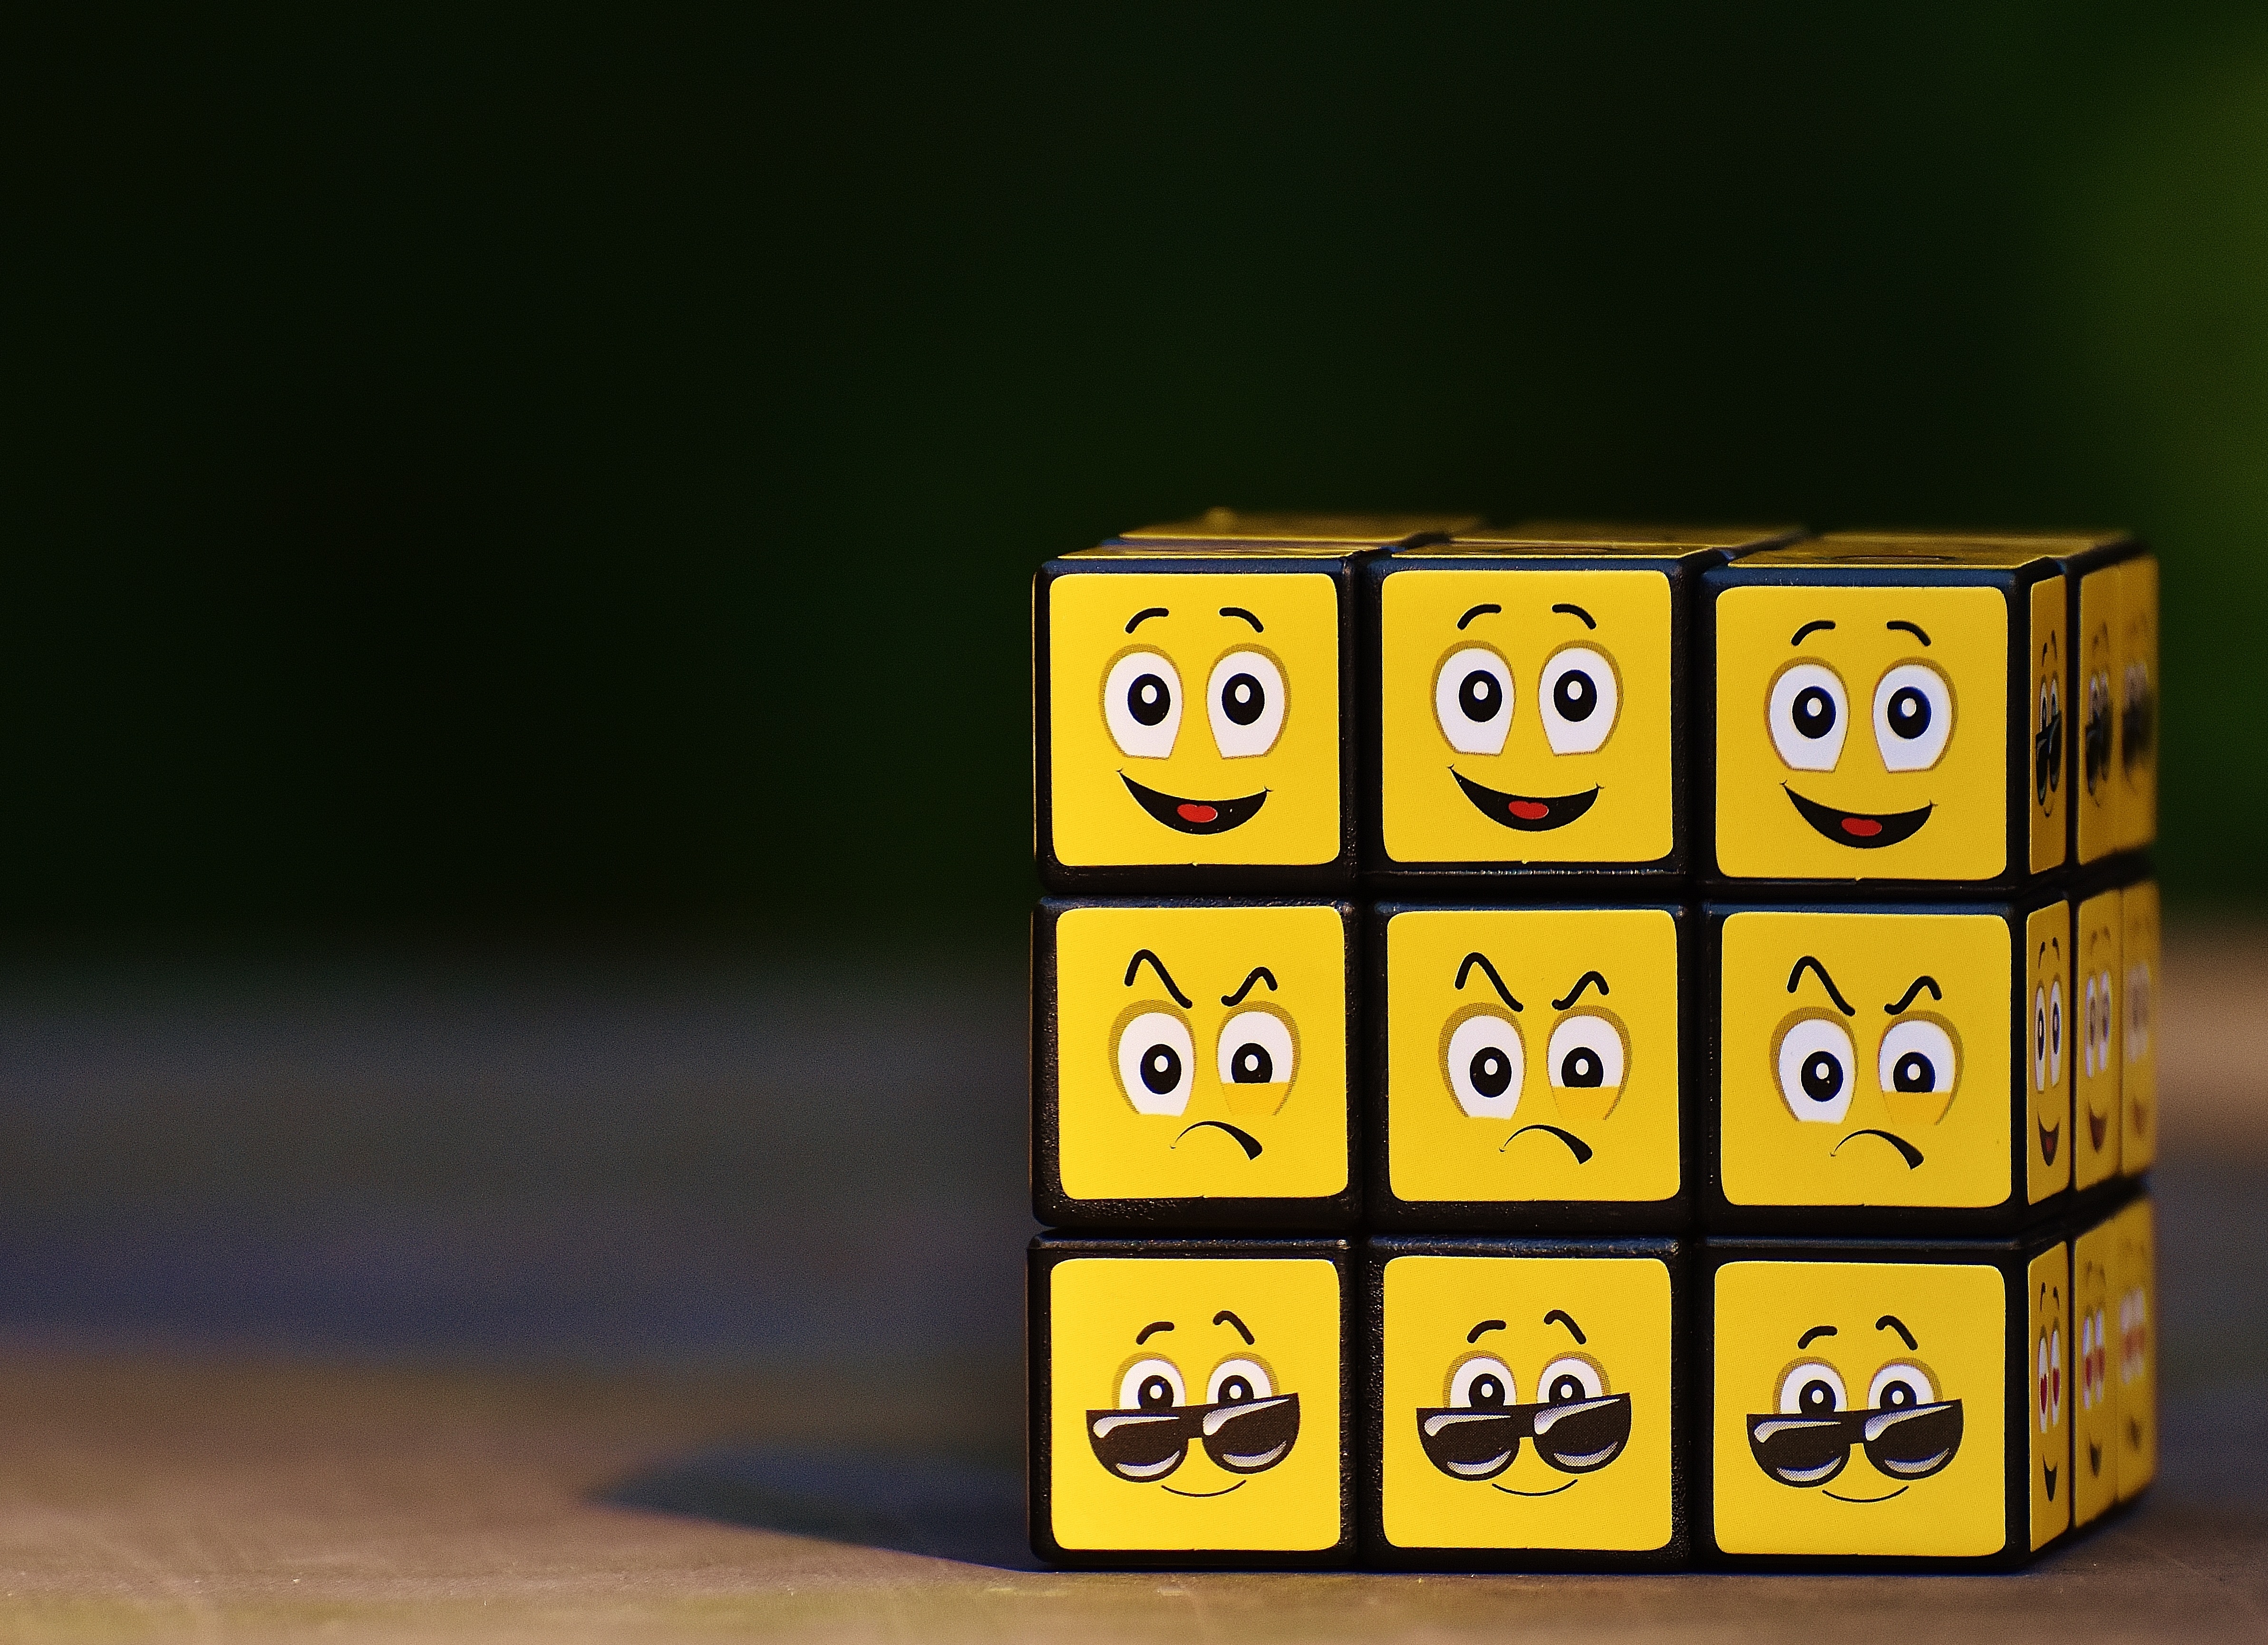
play, number, yellow, toy, smile, board game, font, funny, cube, faces, games, mood, emotions, emotion, various, feelings, cartoon, screenshot, emoticon, smilies, indoor games and sports, tabletop game